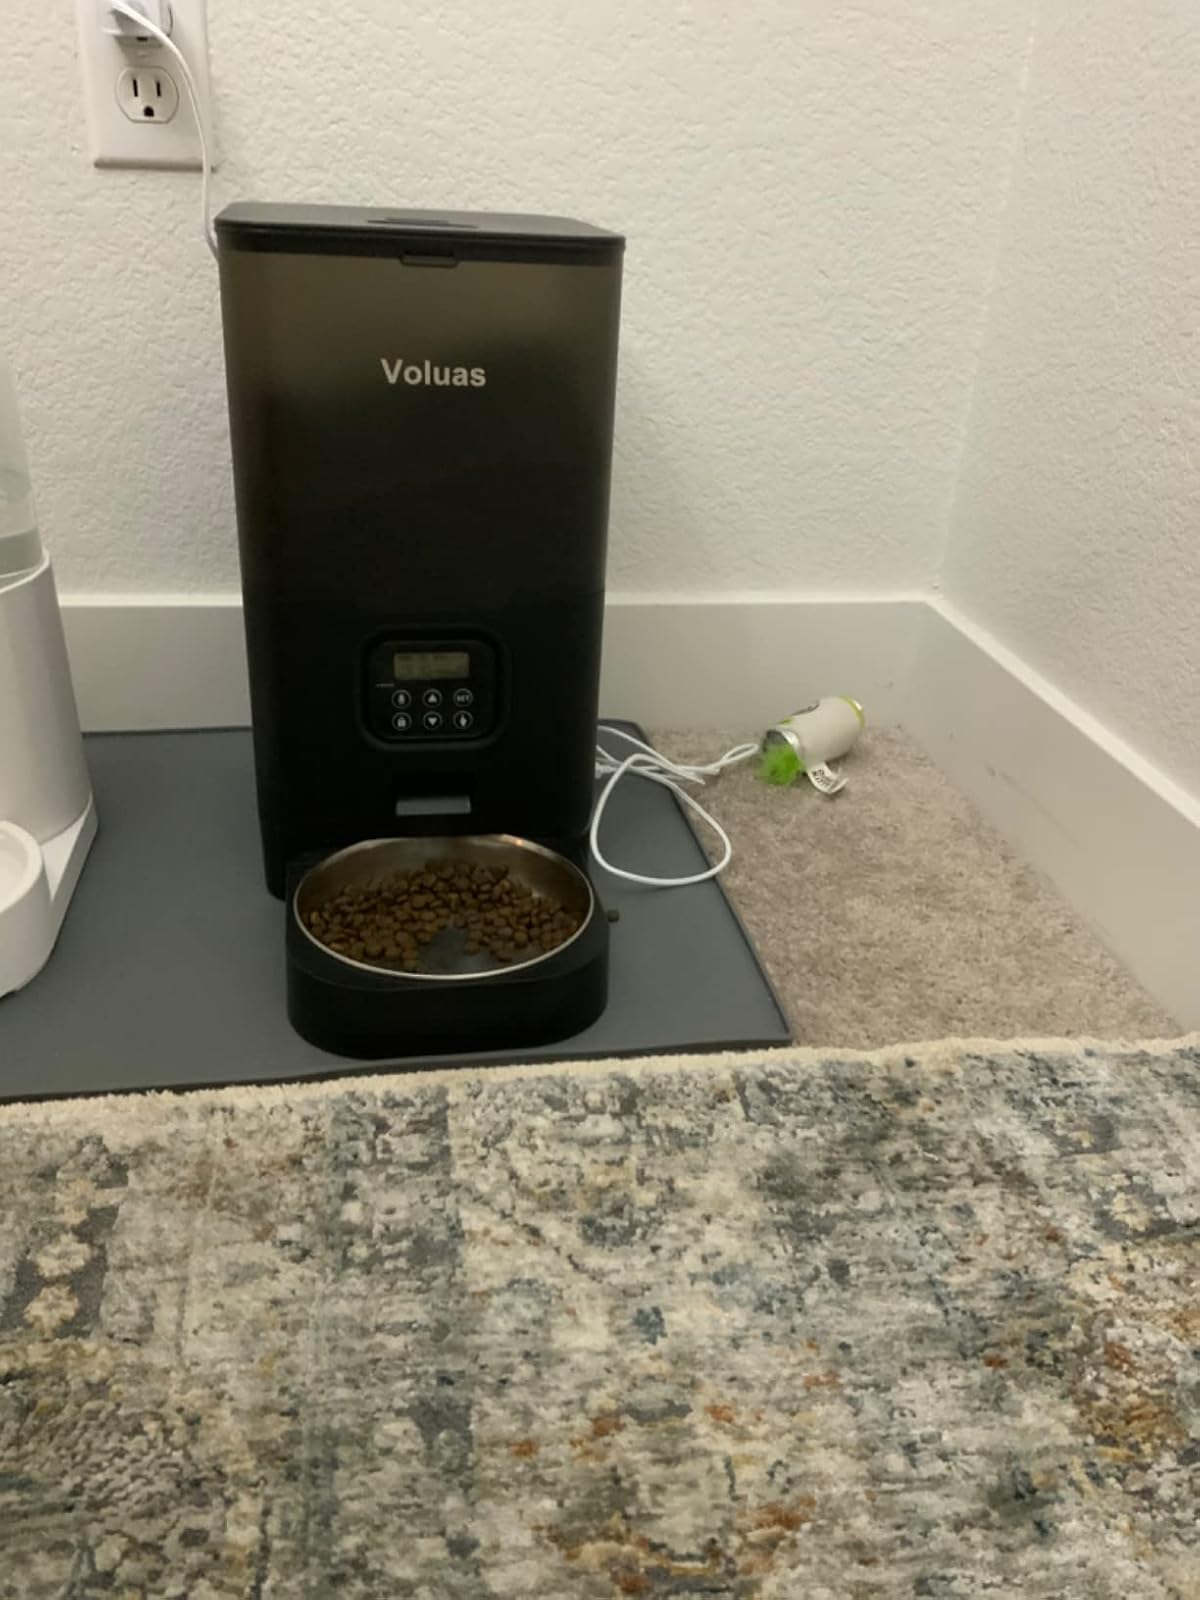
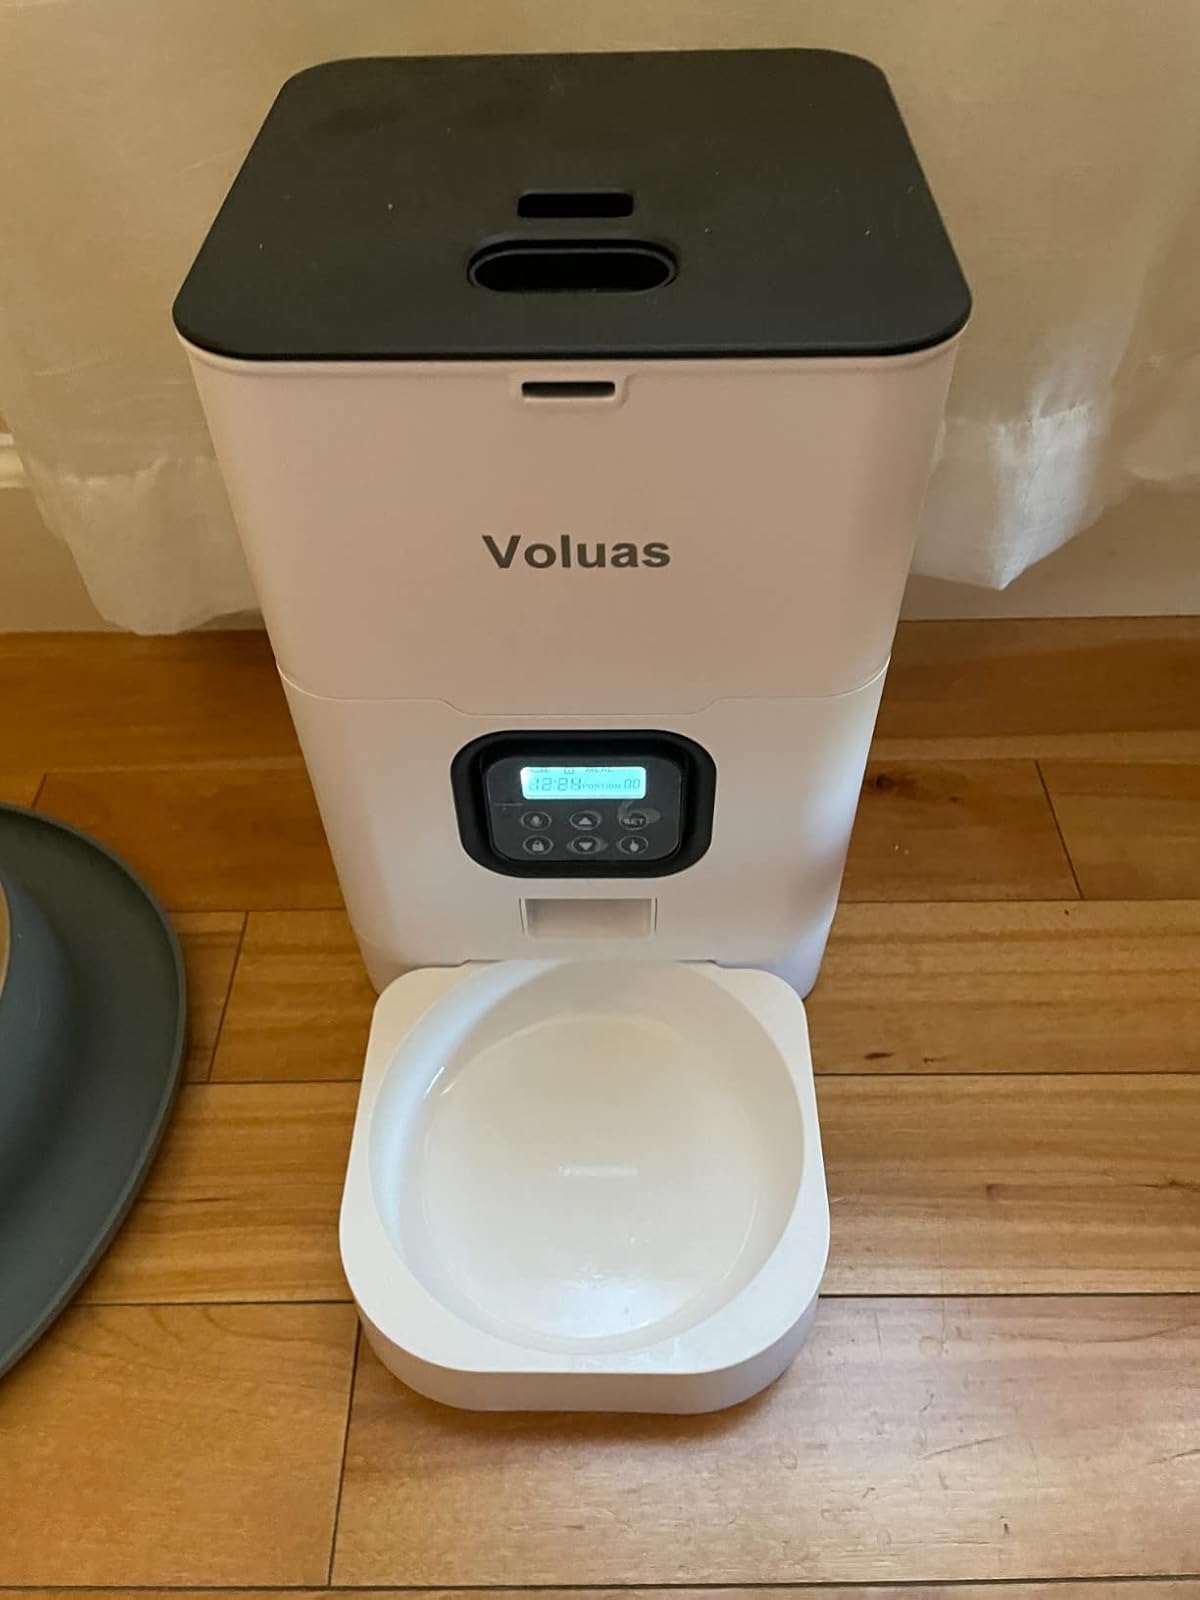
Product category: items_feeder
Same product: no